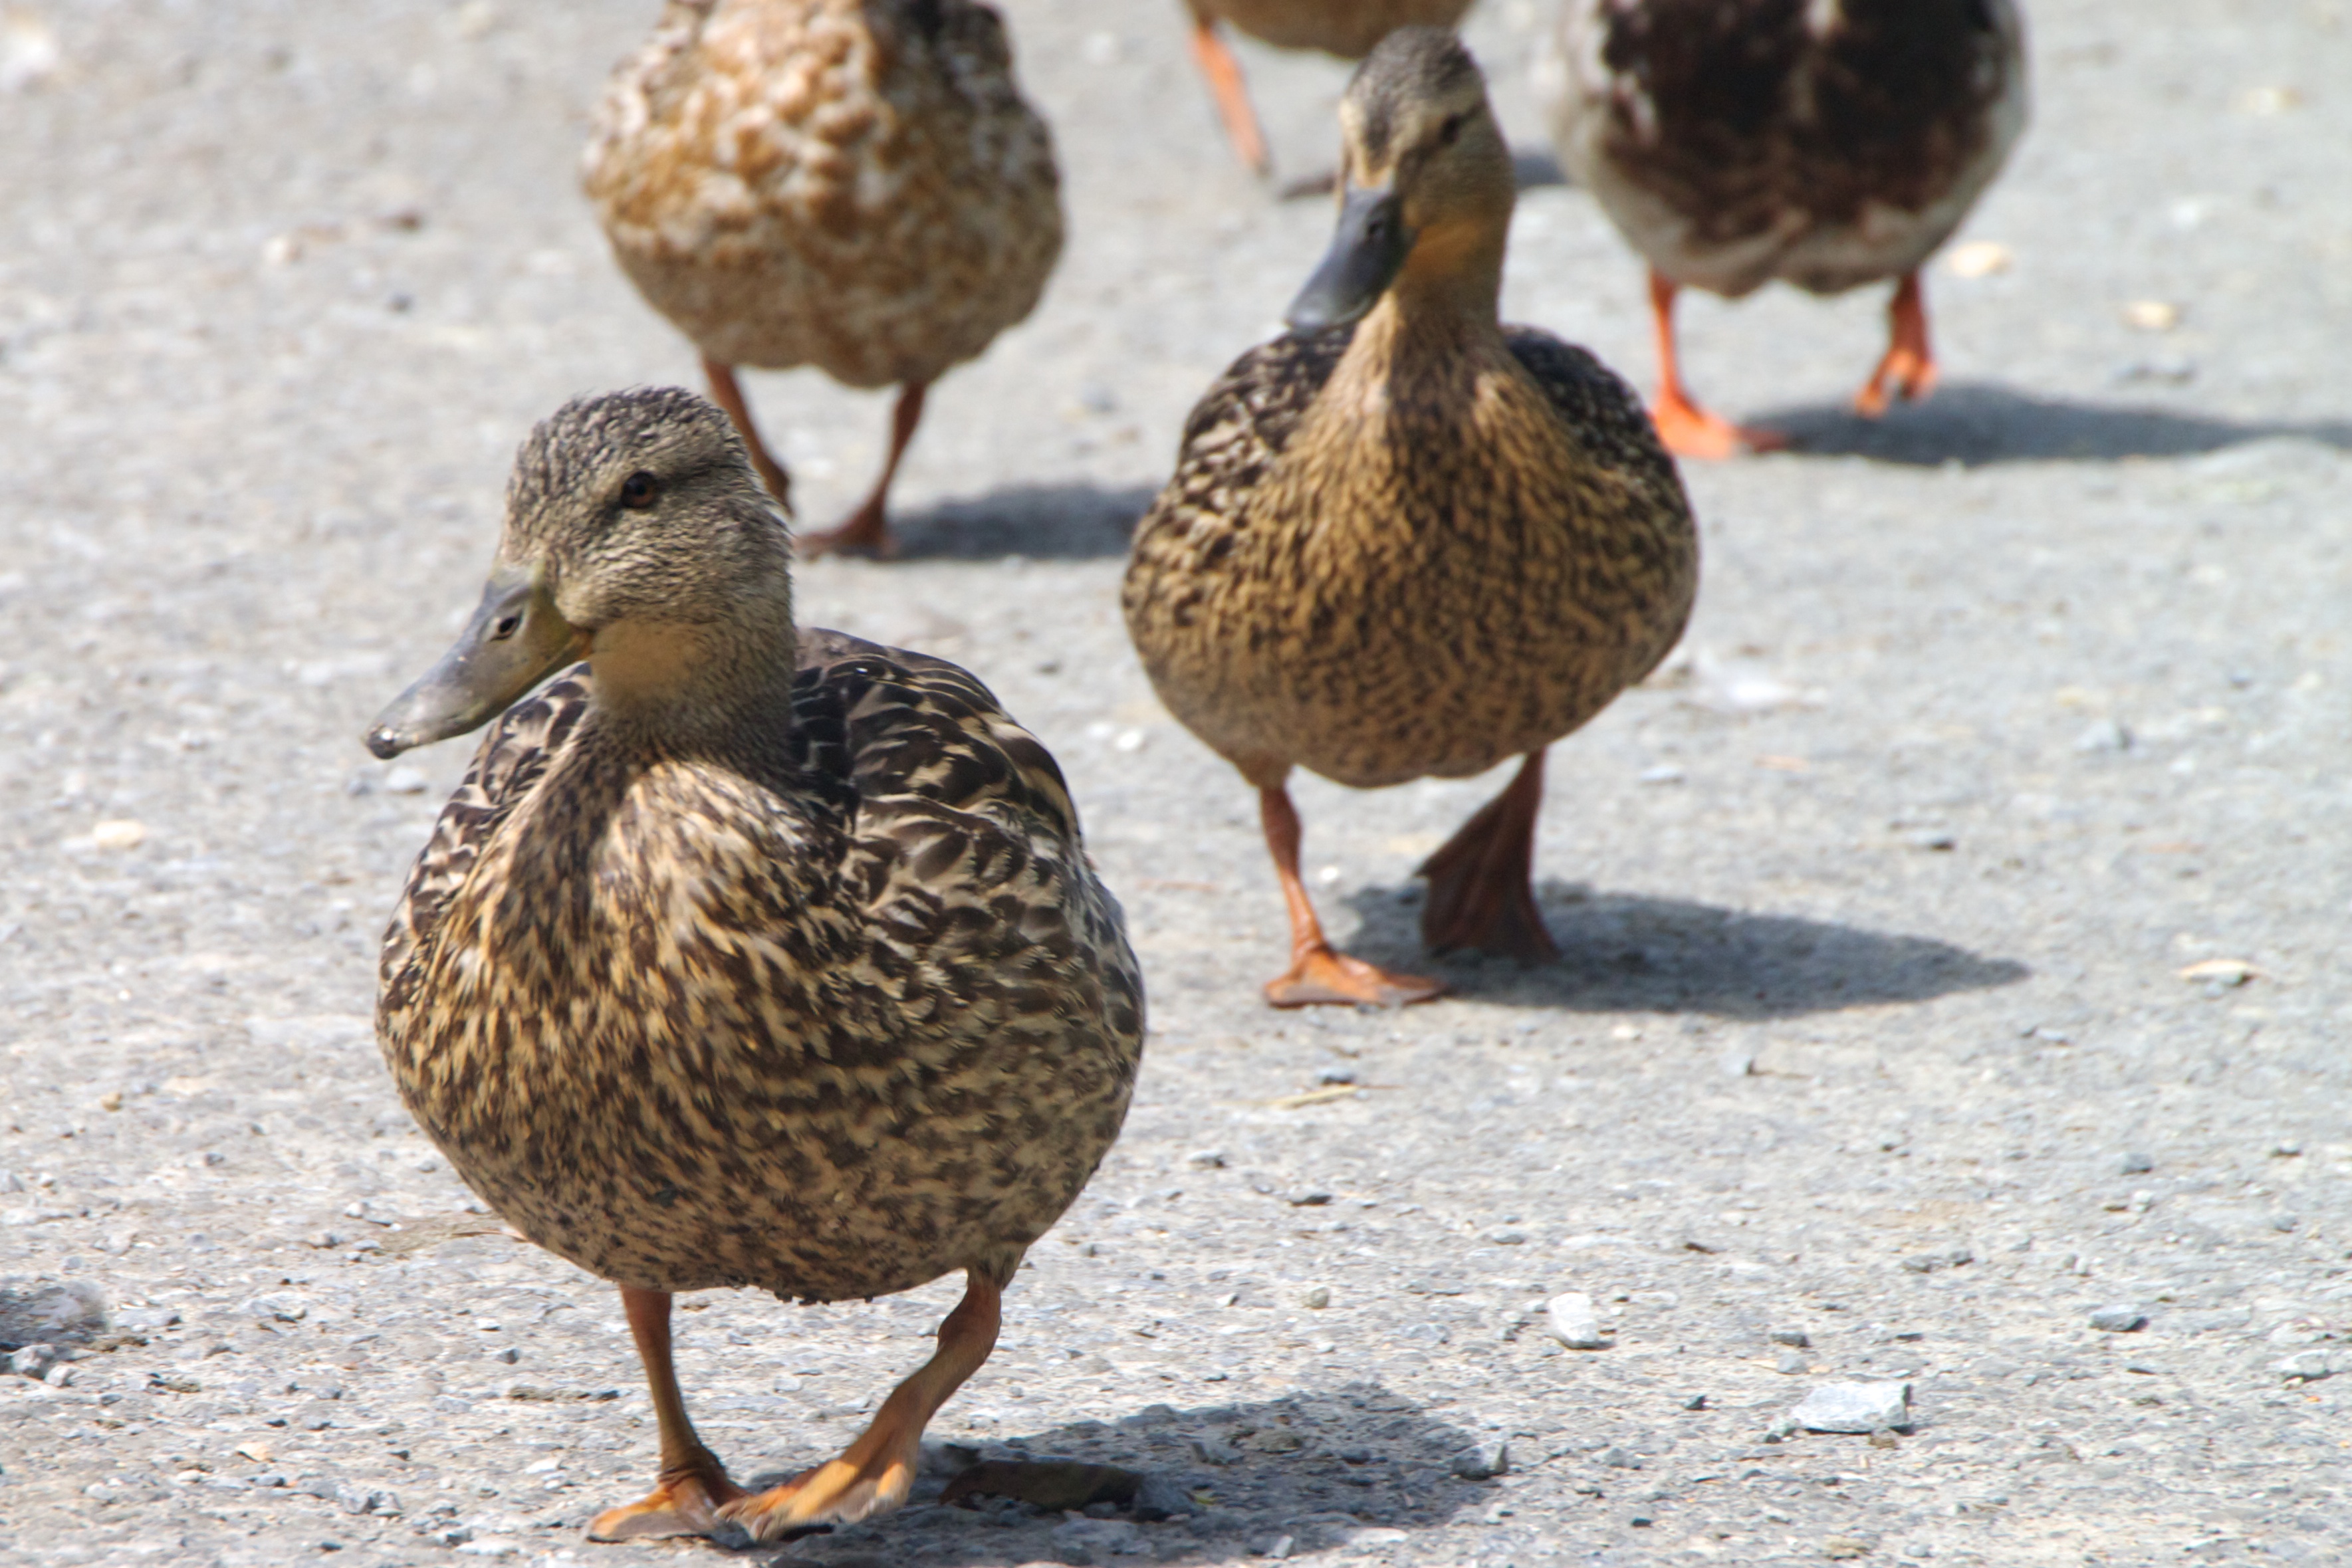
bird, wildlife, beak, fowl, fauna, poultry, duck, vertebrate, waterfowl, water bird, mallard, ducks geese and swans